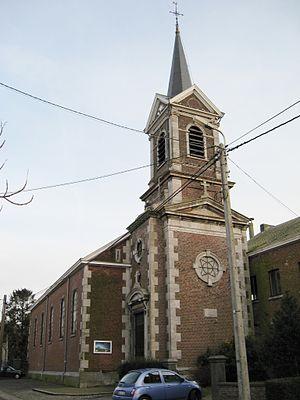
Eglise Saint-Remacle à Fexhe-Slins
Le diocèse de Liège, dans la province de Liège en Belgique, compte 529 paroisses. Ces paroisses sont regroupées en unité pastorale, et certaines unités pastorales forment l'un des 17 doyennés.